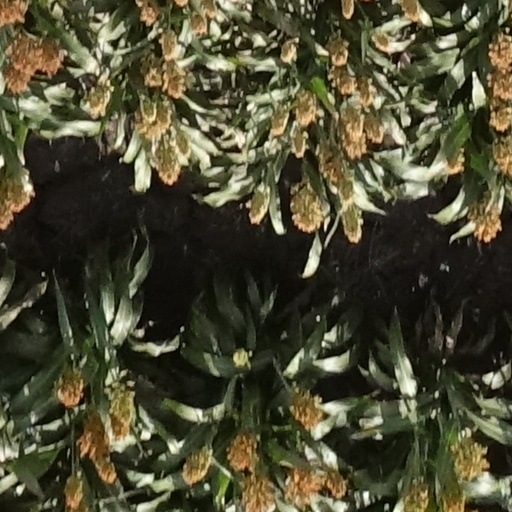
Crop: sorghum